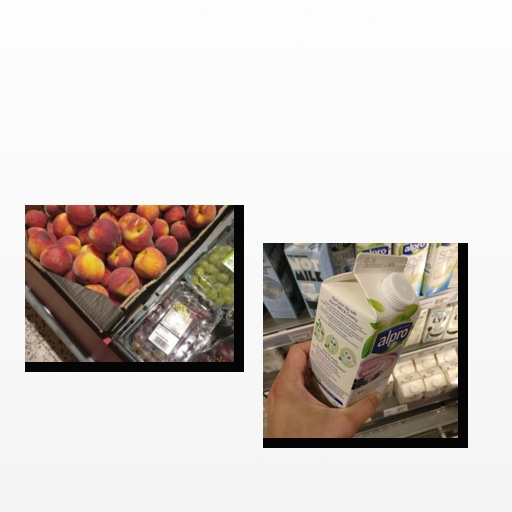
Food items: peach, blueberry_soyghurt